No. 82 Wing RAAF

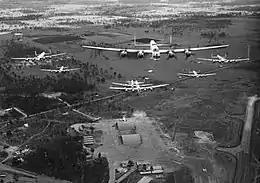
Head-on view of seven four-engined military aircraft flying over an airfield

No. 82 Wing moved to its present location at RAAF Base Amberley, Queensland, in 1946, where it came under the control of the RAAF's Eastern Area Command. In May that year, No. 482 (Maintenance) Squadron was formed from No. 4 Repair and Servicing Unit, to be responsible for repair and upkeep of the wing's aircraft. Its flying complement now included Nos. 12 (formerly of No. 85 Wing), 21, and 23 Squadrons, but these were renumbered Nos. 1, 2 and 6 Squadrons respectively in February 1948. At the same time, the wartime Liberators were replaced by Avro Lincoln heavy bombers. During 1949–50, some of the Lincolns were specially modified with advanced radar and other instrumentation to participate in Operation Cumulative, a joint program with the Royal Air Force gathering long-range navigation and bombing data for use in potential air campaigns against the Soviet Union.